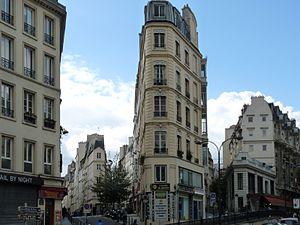
La butte Bonne Nouvelle à Paris, vue de la Porte Saint-Denis.
La rue de la Lune est une voie du 2ᵉ arrondissement de Paris, en France.
Le quartier de Bonne-Nouvelle est le 8ᵉ quartier administratif de Paris ; il est situé dans le 2ᵉ arrondissement.